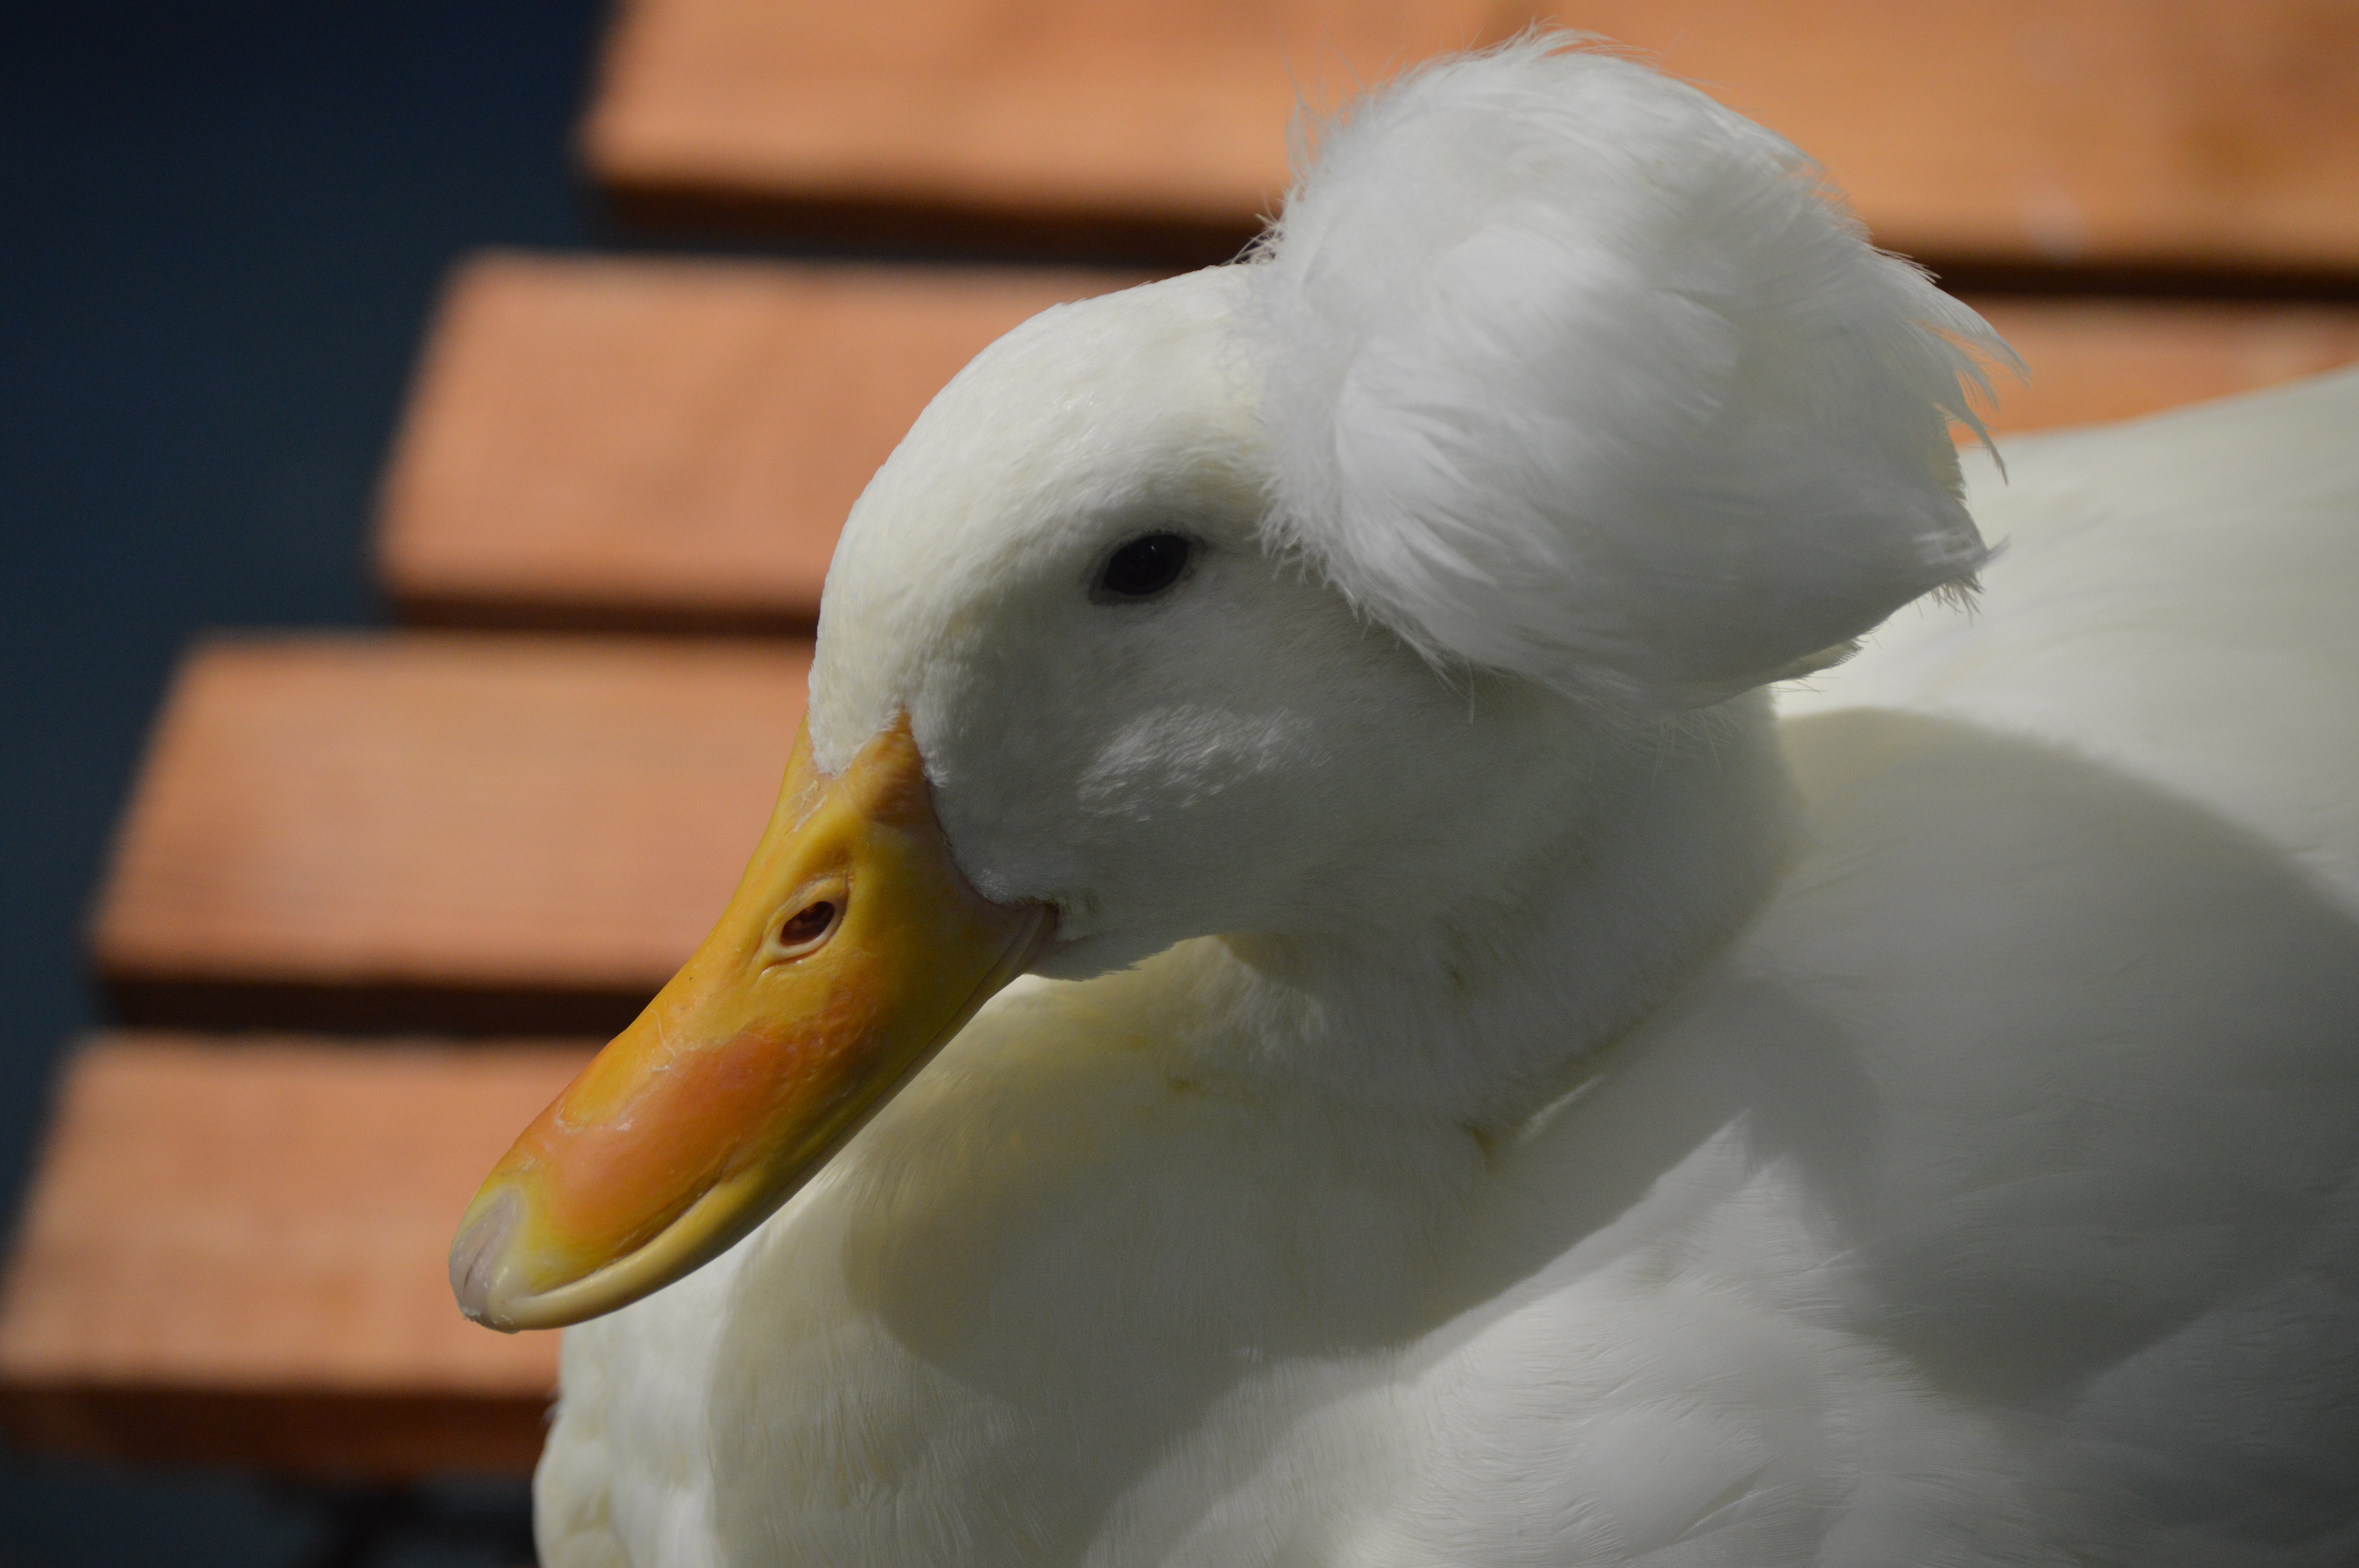
duck, bird, beak, water bird, ducks geese and swans, fauna, close up, waterfowl, goose, livestock, feather, poultry